Mojtaba Mirzajanpour

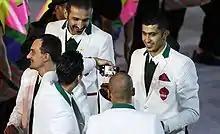
Mirzajanpour (right) in Iran national volleyball team at the 2016 Summer Olympics

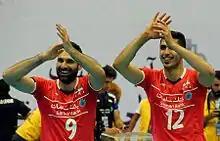
Mojtaba Mirzajanpour (Right) - Adel Gholami (left)

Mojtaba Mirzajanpour Muziraji (born 7 October 1991) is an Iranian volleyball player, a member of the Iran national team and Iranian Volleyball Super League club Shahrdari Varamin. He competed at the 2014 World Championship and Rio 2016 Summer Olympics.